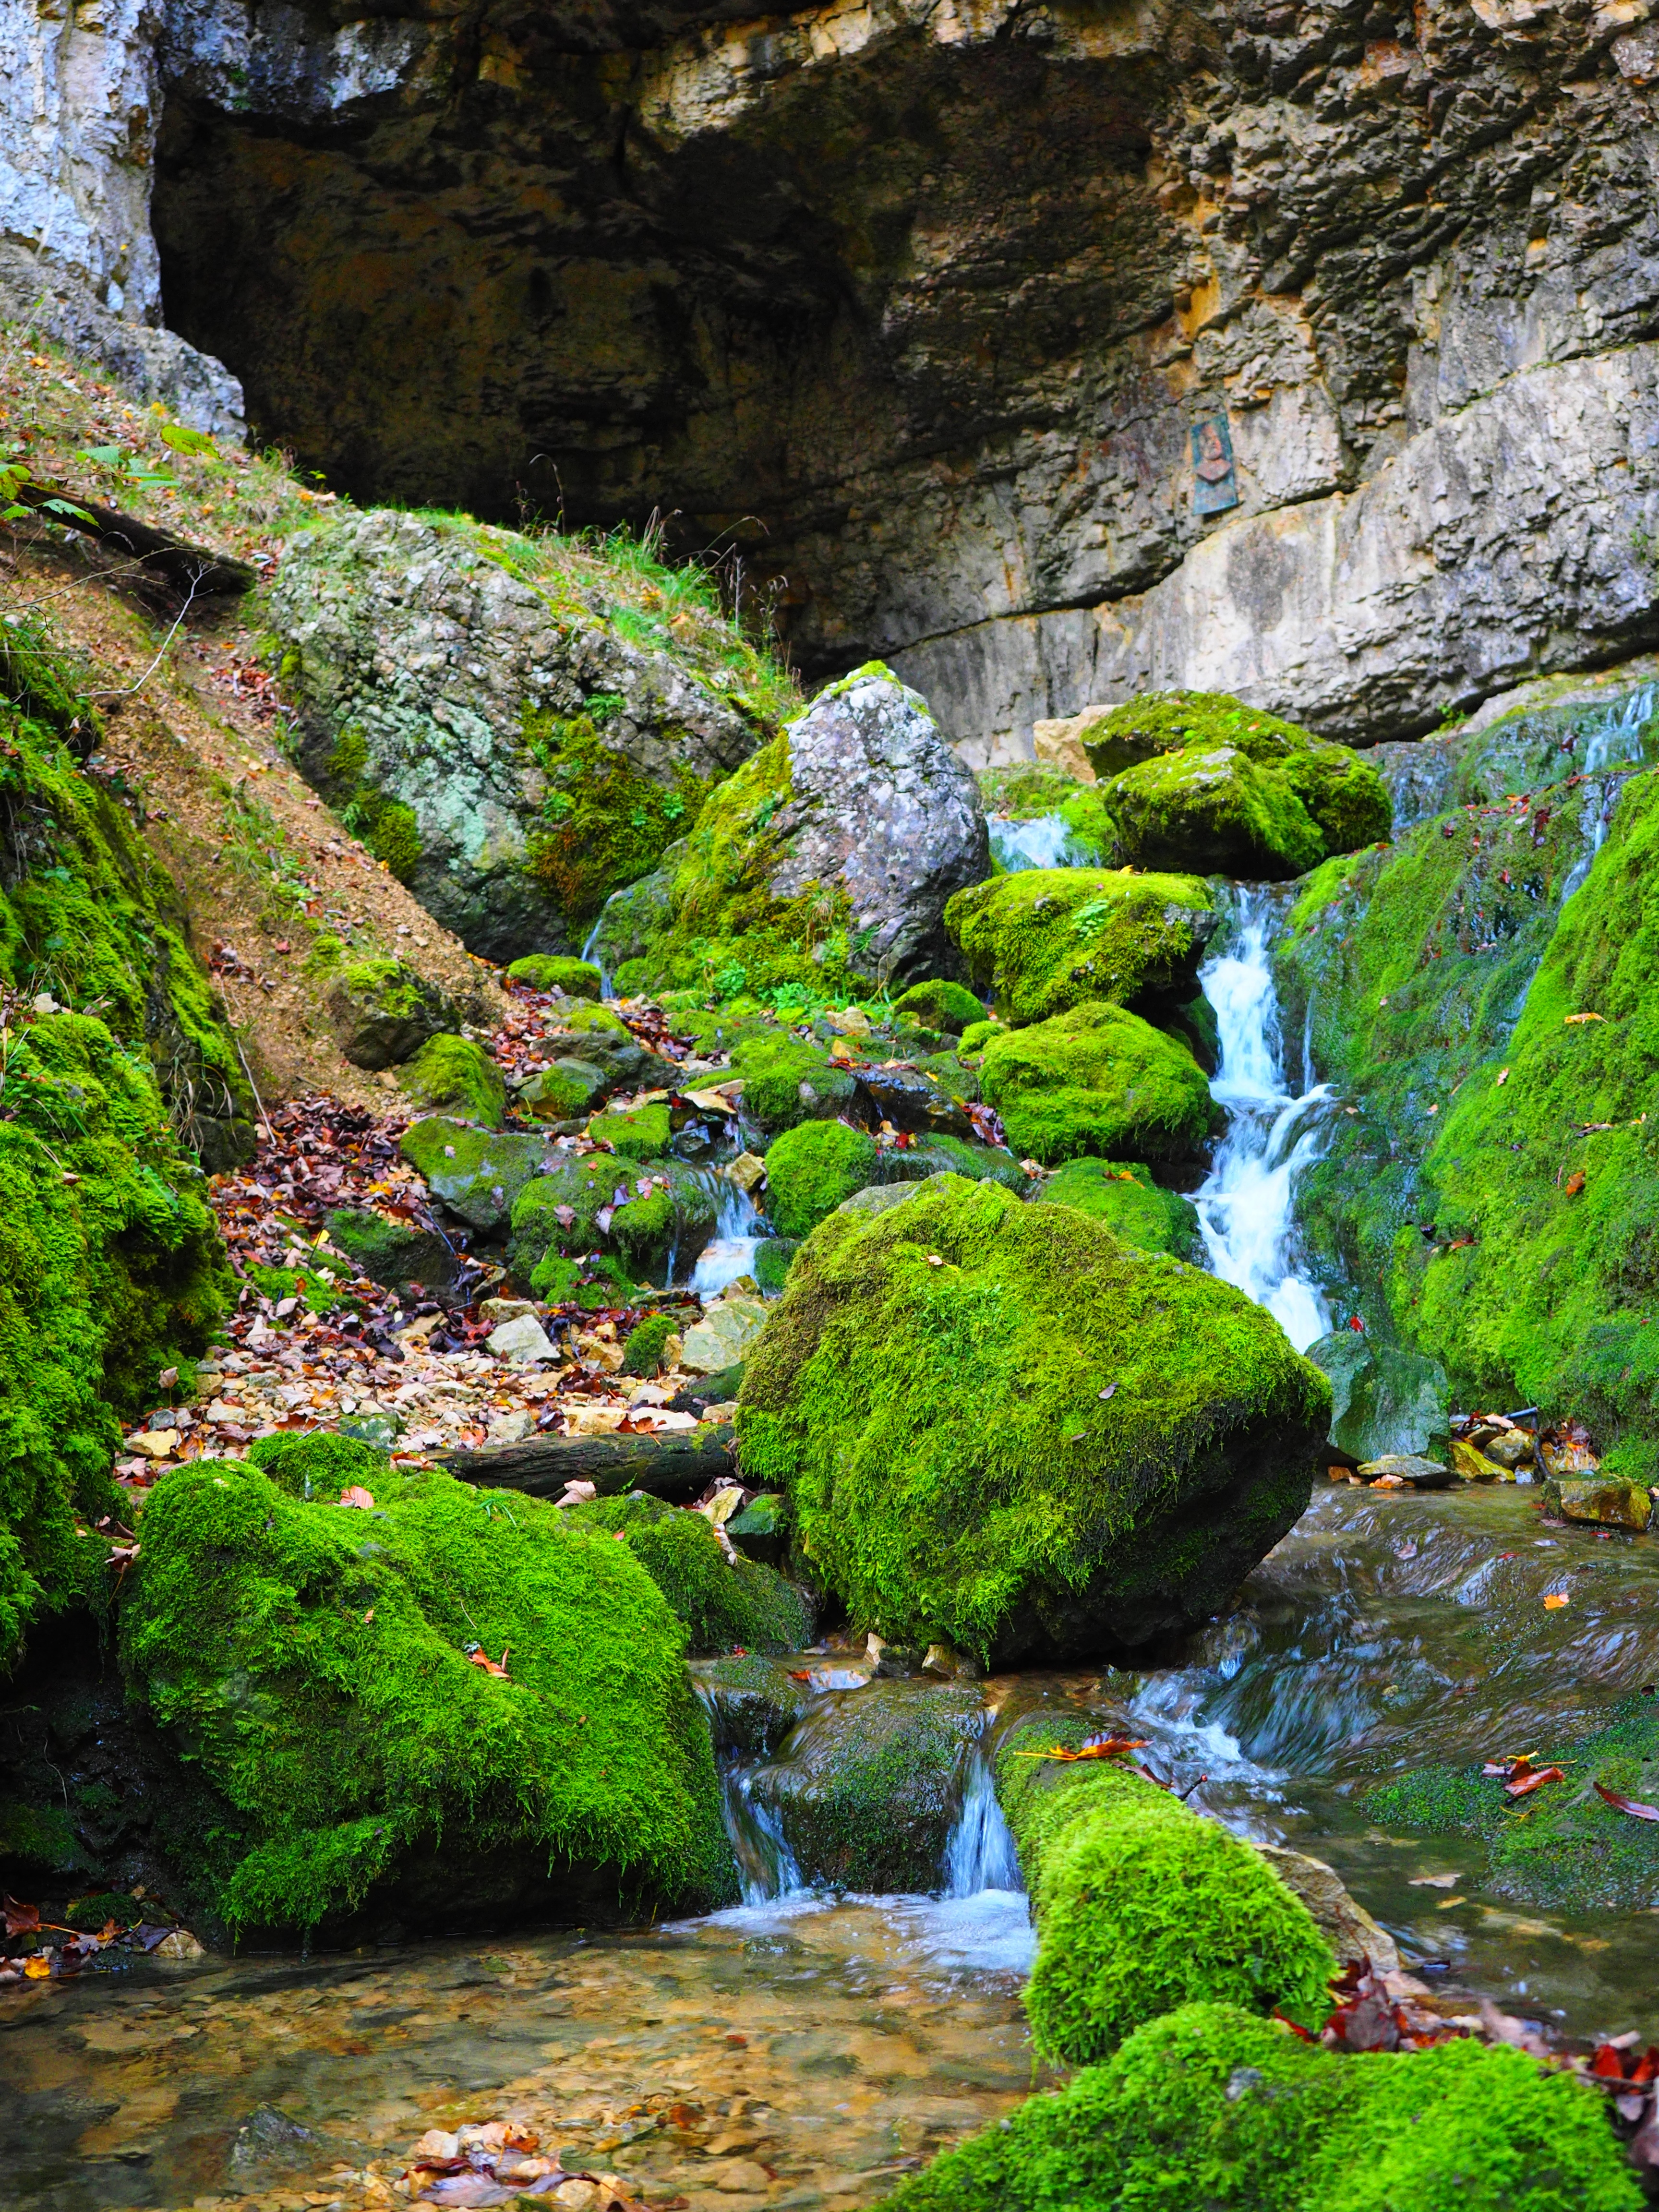
tree, water, nature, forest, rock, waterfall, plant, leaf, flower, river, stone, overgrown, moss, stream, green, autumn, botany, gorge, body of water, forest floor, vegetation, woodland, of course, water feature, watercourse, bemoost, karst, bad urach, swabian alb, baden wurttemberg, water cave, falkensteiner cave, grave stetten, active water cave, elsach, cratoneuron filicinum, fern like strong nerve moss, laubmoos, amblystegiaceae, strong nerve moss, vulgar strong nerve moss, varying greatly annoying moss, palustriella commutata, cratoneuron commutatum